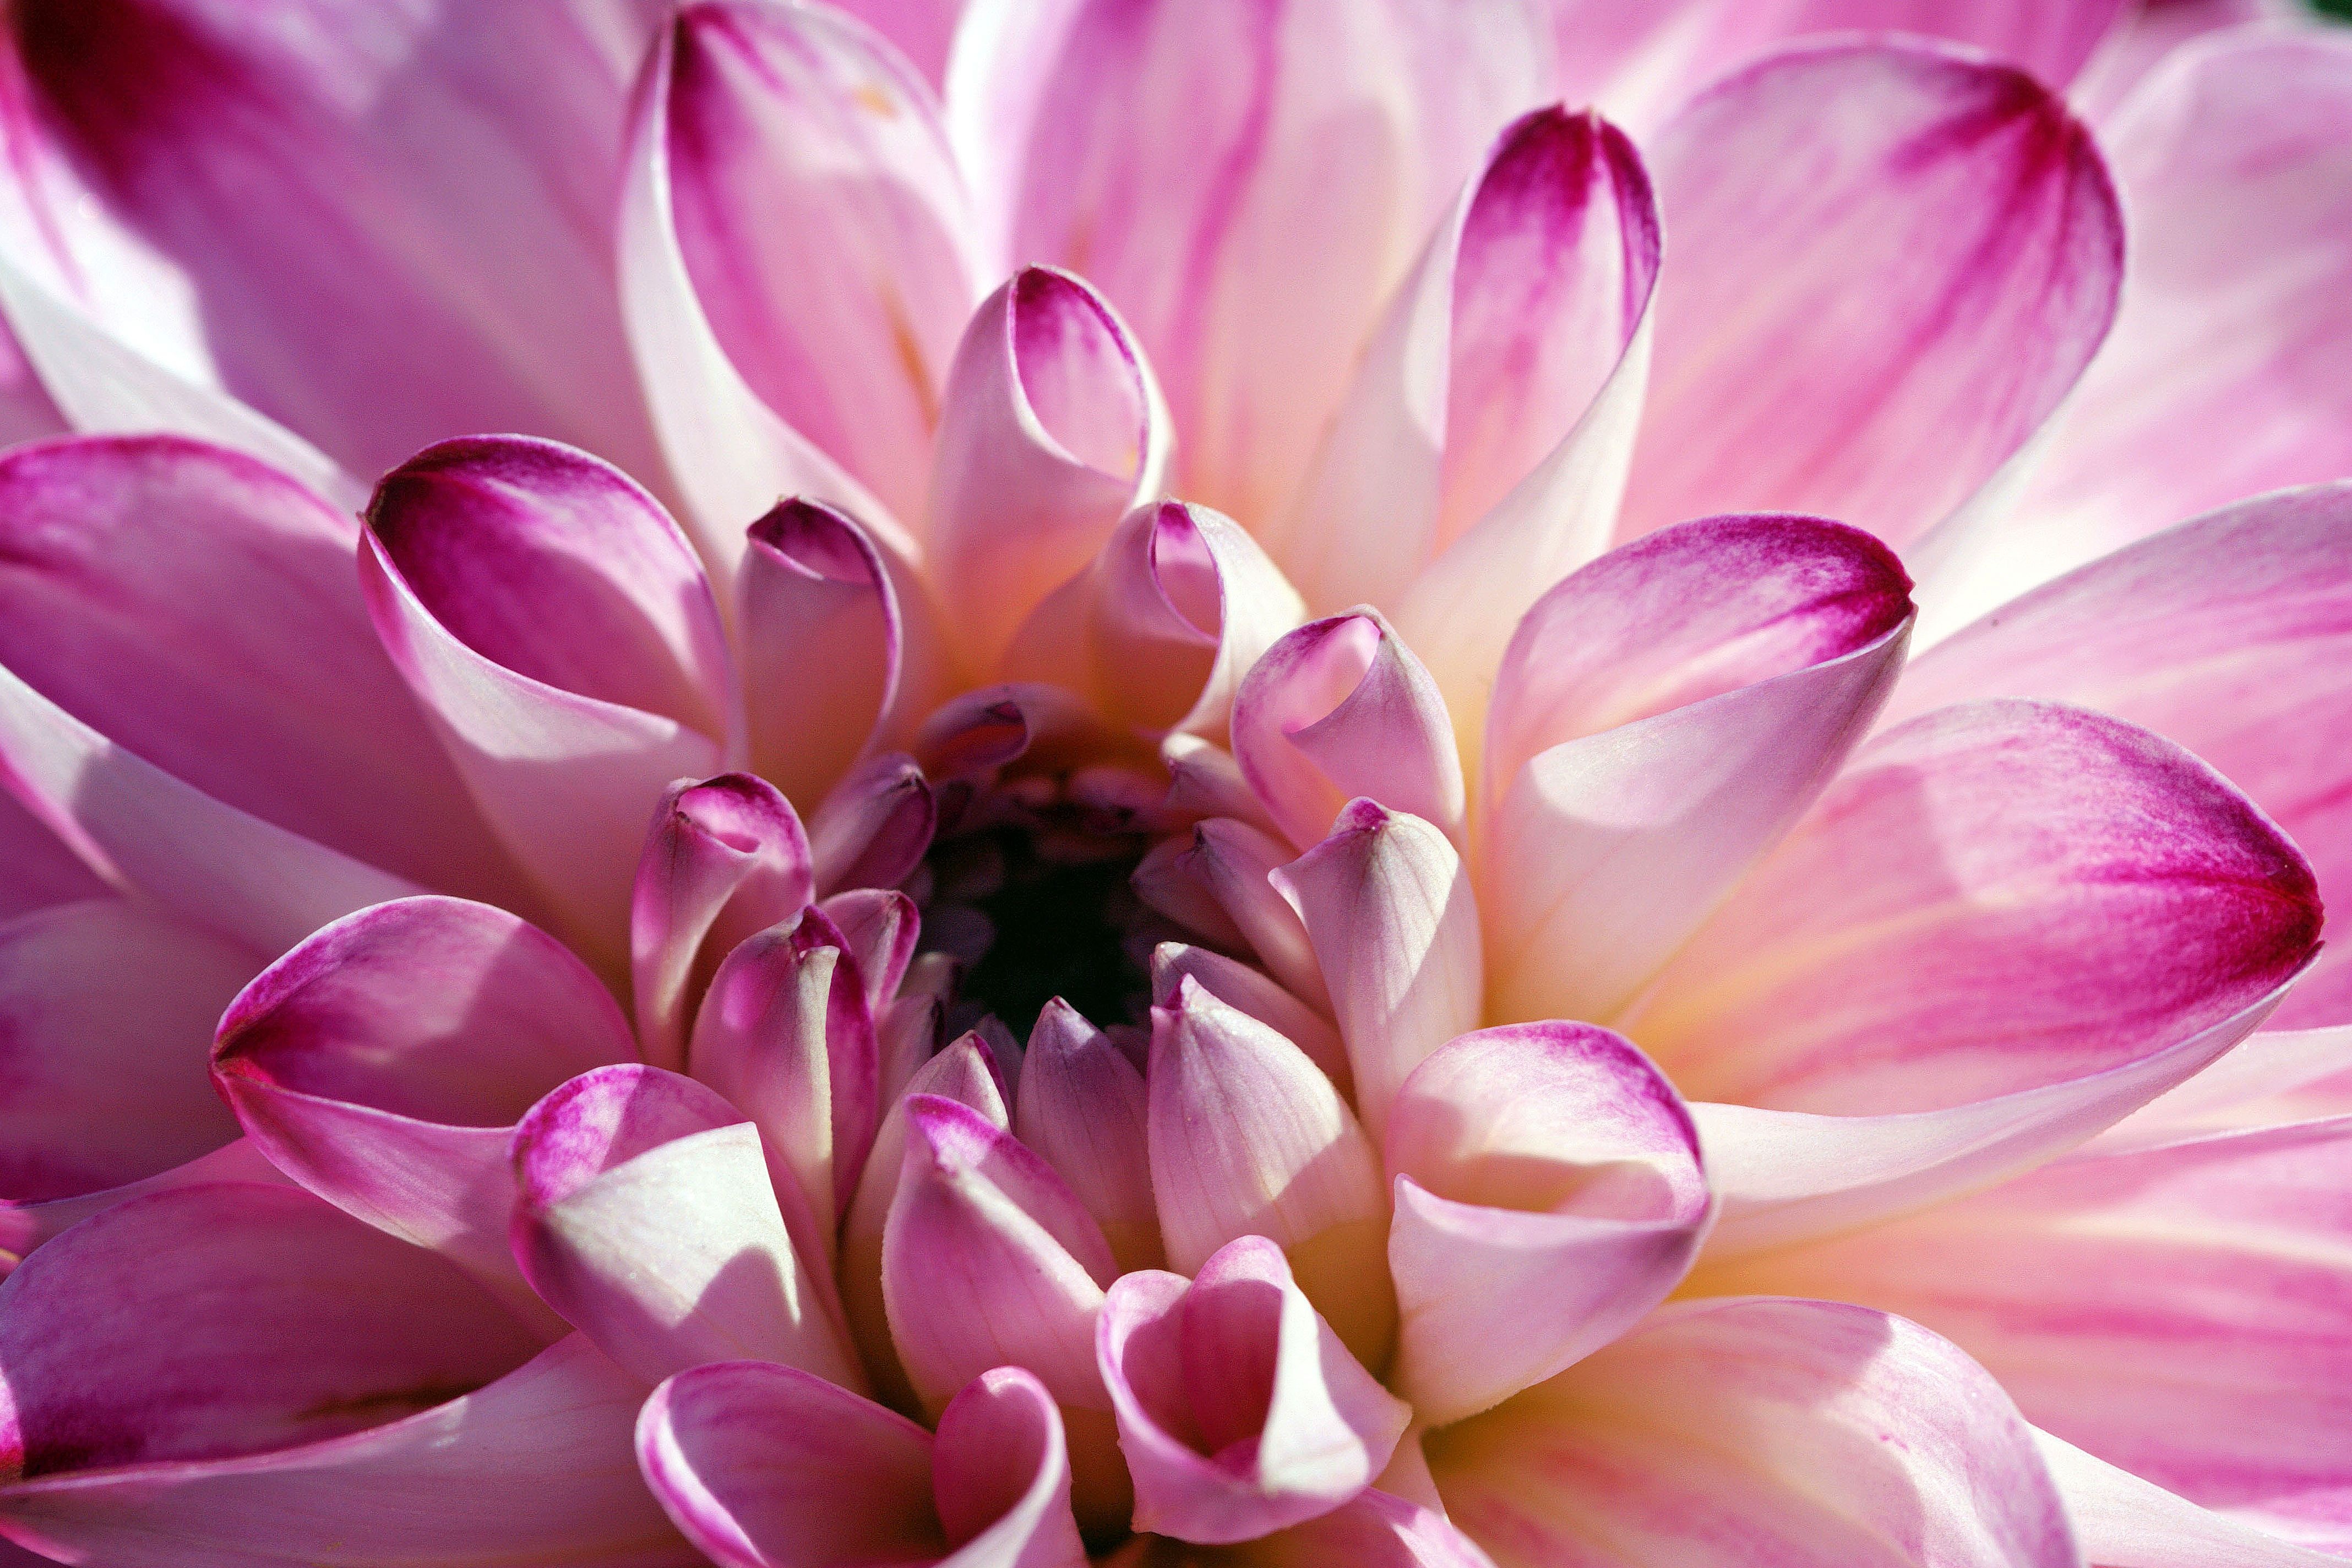
blossom, plant, photography, flower, petal, bloom, garden, pink, flora, close up, dahlia, dahlias, late summer, dahlia garden, macro photography, flowering plant, daisy family, land plant